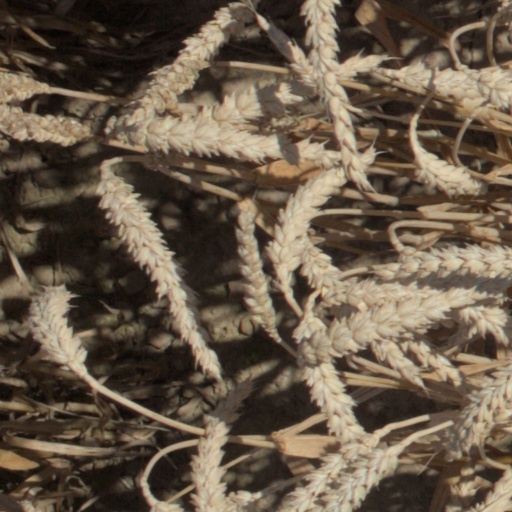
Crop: wheat